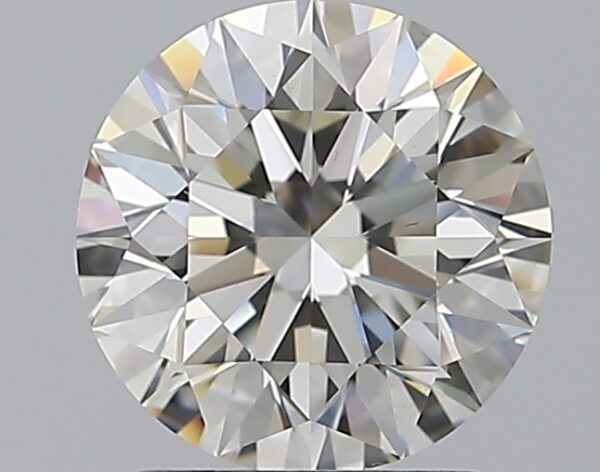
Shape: round
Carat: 1.7
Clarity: VS1
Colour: I
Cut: EX
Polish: EX
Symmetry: EX
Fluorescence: F
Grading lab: GIA
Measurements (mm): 7.6 x 7.65 x 4.78